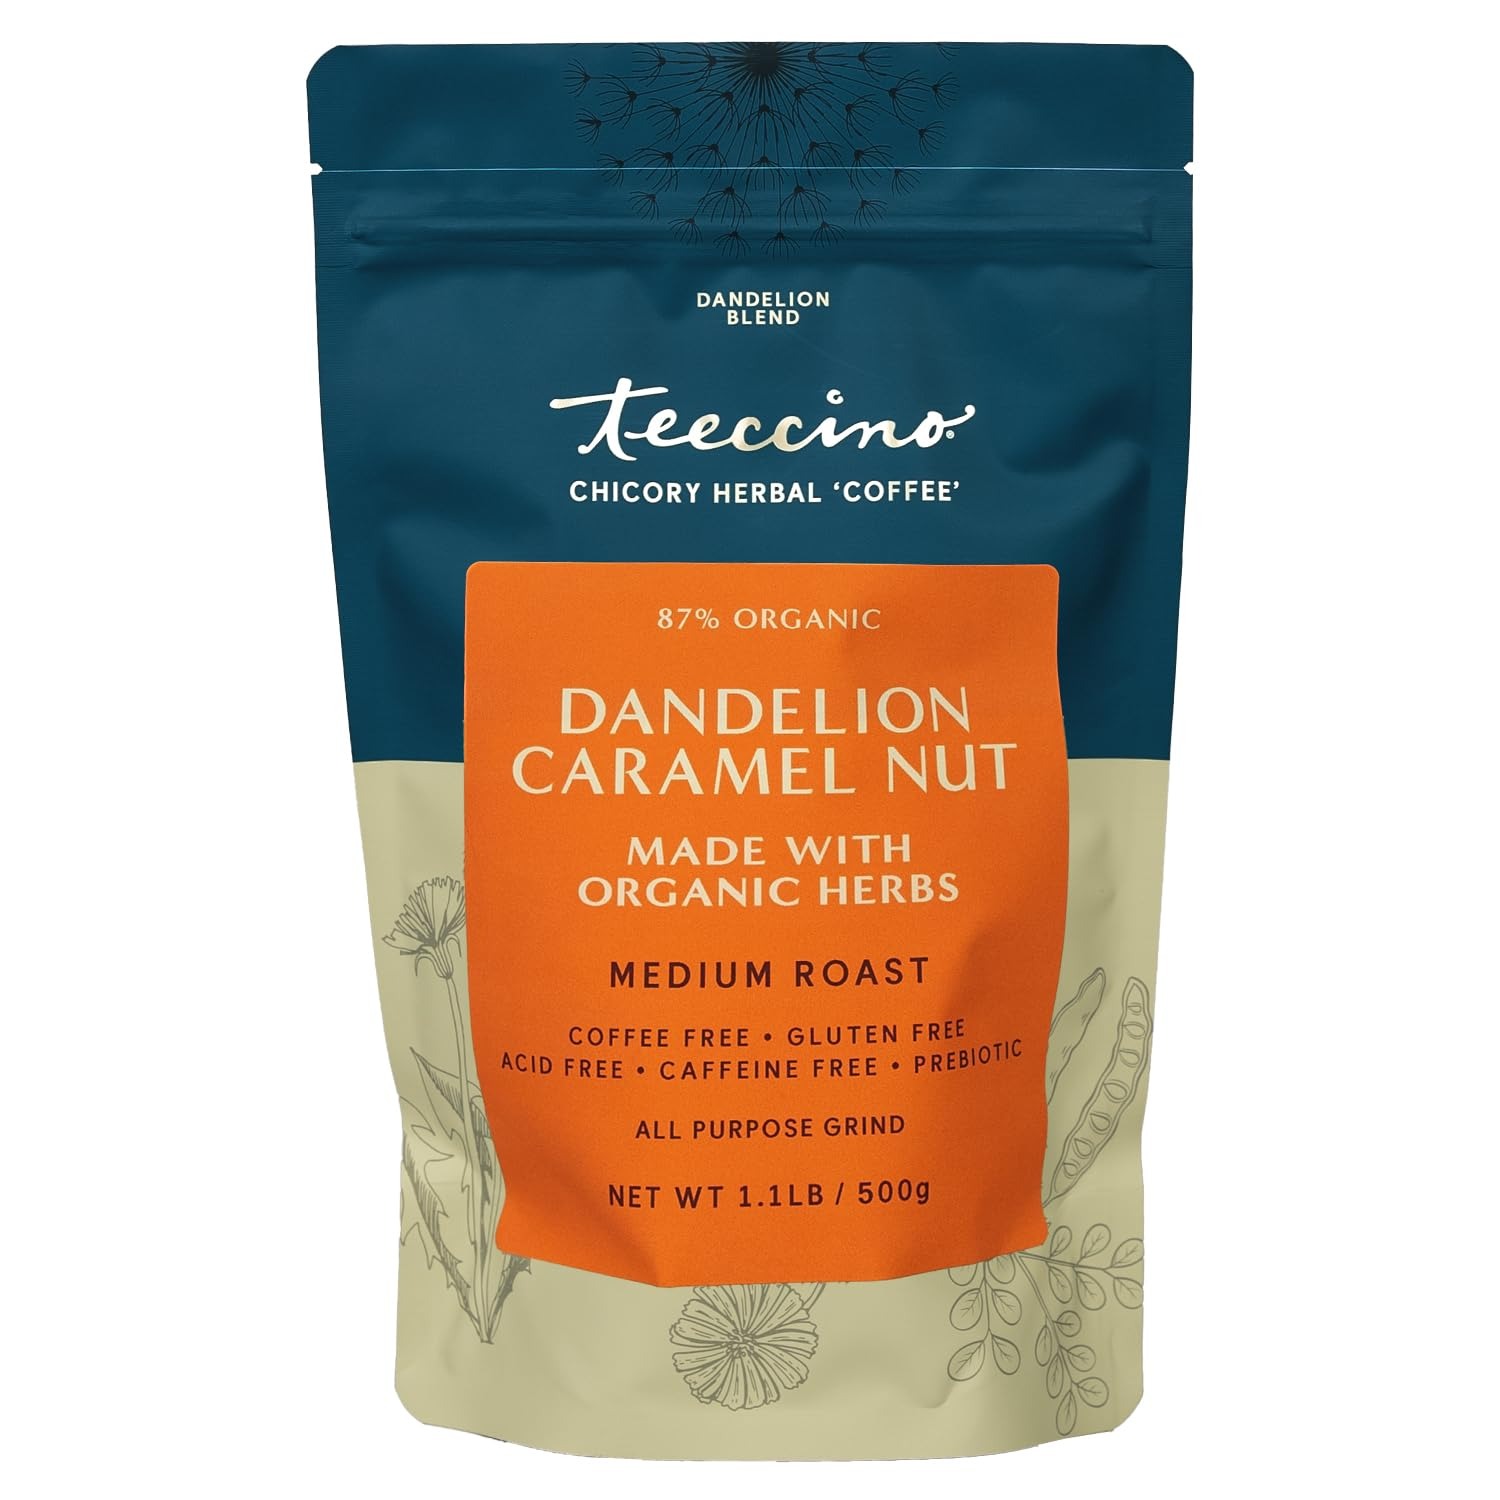
Item Name: Teeccino Dandelion Caramel Nut Herbal Coffee, 1.1 Pound - Caffeine-Free Coffee Alternative with Prebiotics, Gluten Free, Acid Free - Medium Roast
Bullet Point 1: DETOX DELICIOUSLY - Creamy caramel & golden roasted almonds are deepened by roasted chicory & dandelion roots. Slightly sweet from dates & figs. Rich, bold flavor that’s smoother than coffee! No artificial flavors, chemicals, MSG, or preservatives. Non-GMO, organic herbs.
Bullet Point 2: BREW TEECCINO LIKE COFFEE - Our all-purpose-grind brews in any kind of coffee maker. Perfect for a cappuccino or latte, delicious hot or iced. Quit coffee by blending with Teeccino & gradually weaning off over 2 weeks.
Bullet Point 3: NATURALLY CAFFEINE FREE - Experience an energy boost from nutrients, not stimulants. Perfect any time of day or night because it won’t interfere with sleep. Sugar-free Teeccino is a treat for the whole family.
Bullet Point 4: ACID FREE - Teeccino is naturally acid free, so it won’t disturb your digestion. Replace highly acidic decaf coffee - which still has caffeine - with a healthy coffee alternative.
Bullet Point 5: PREBIOTICS FOR GUT HEALTH - Inulin from chicory & dandelion roots is a prebiotic soluble fiber that nourishes probiotics. Each cup supports good digestion with more than 650mg of inulin.
Product Description: Enjoy Teeccino’s deliciously rich, deep-roasted flavor that delivers all the satisfaction without the caffeine and acidity of coffee. The secret? French chicory, the roasted root often added to coffee, blended with dandelion root, a renowned detox herb, and Spanish carob, famed for its chocolatey flavor. Enriched with almonds, dates and figs, a cup of Teeccino brims with many health benefits.
Value: 17.6
Unit: Ounce

Price: 17.99